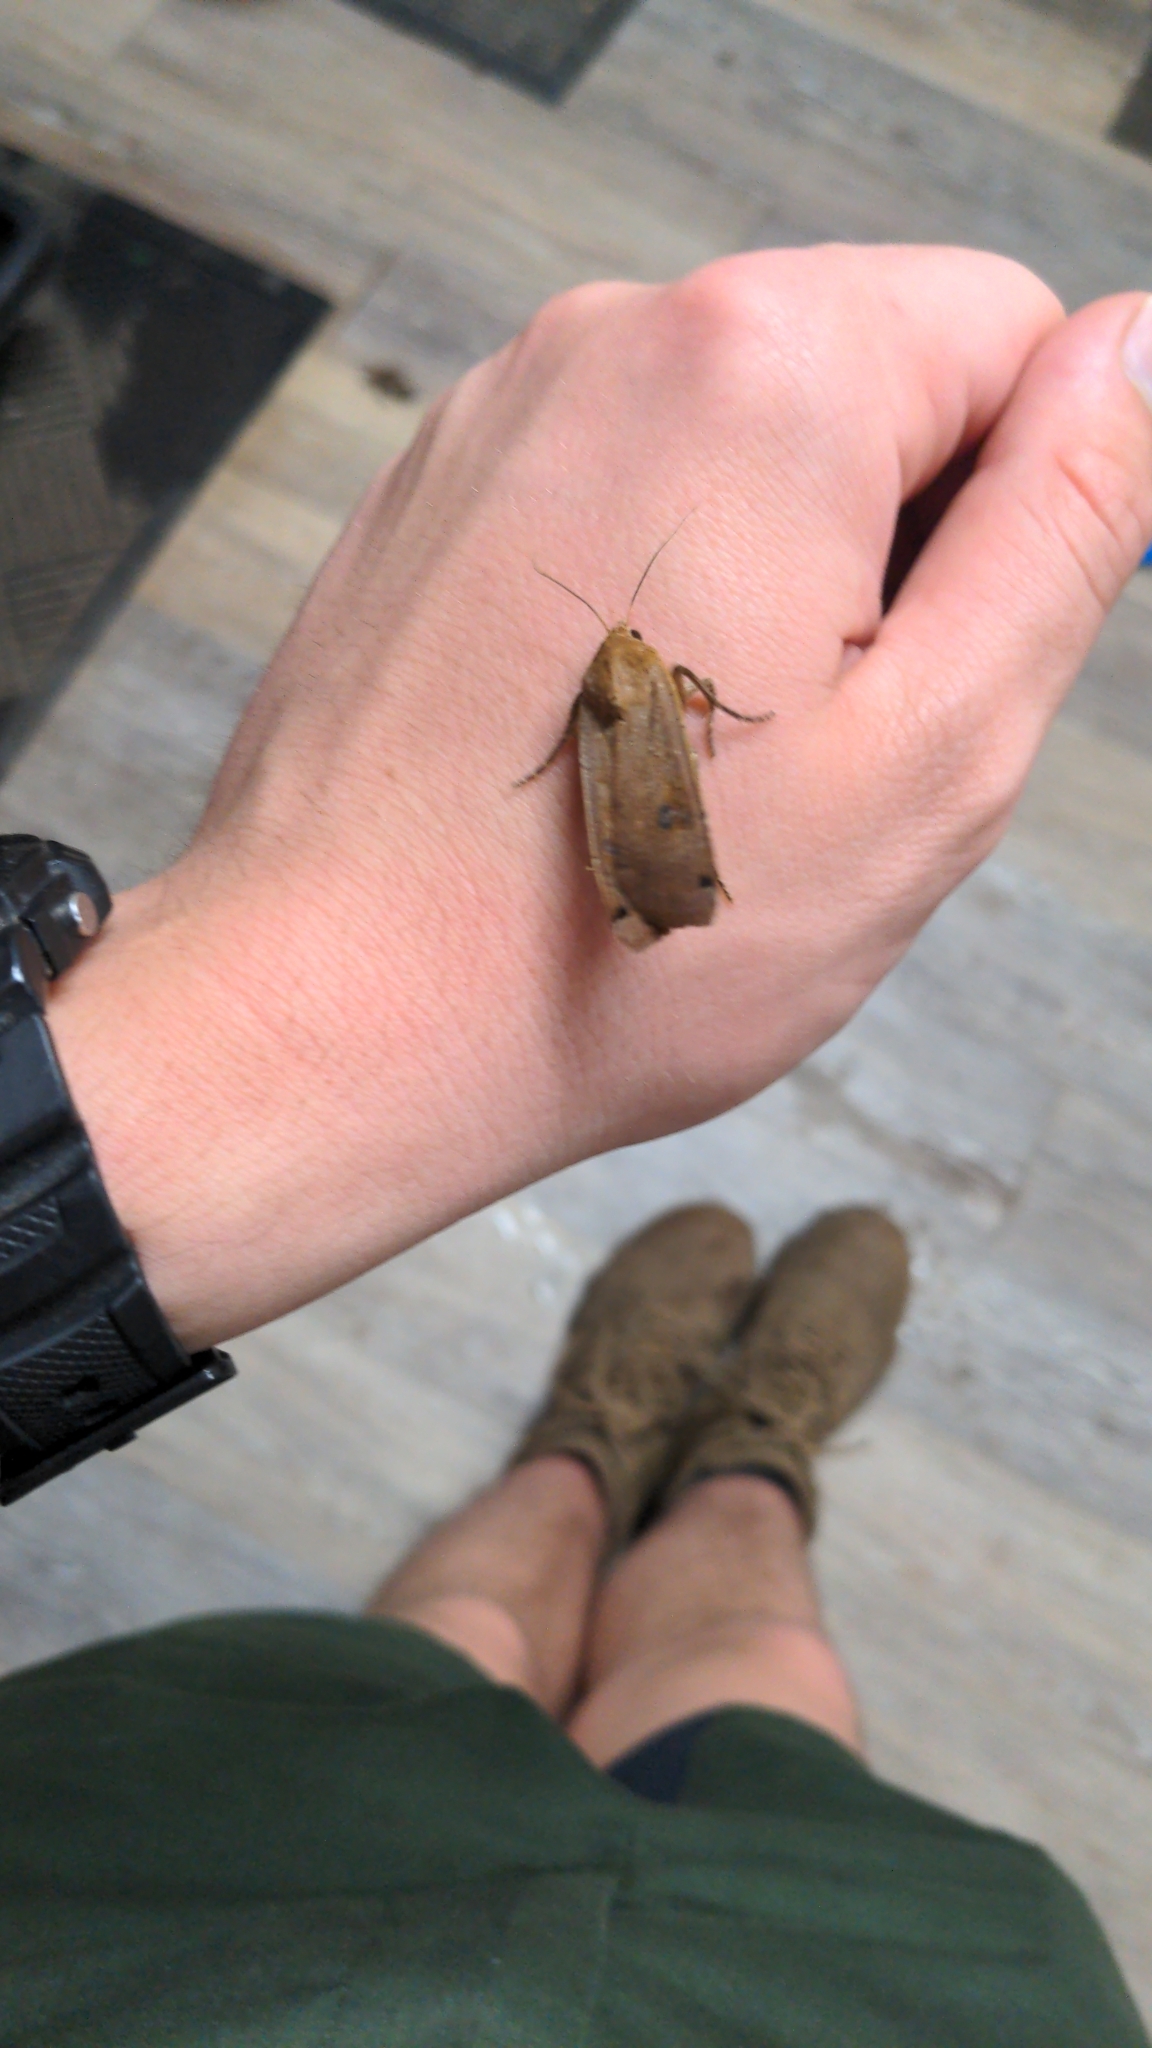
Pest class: cutworms